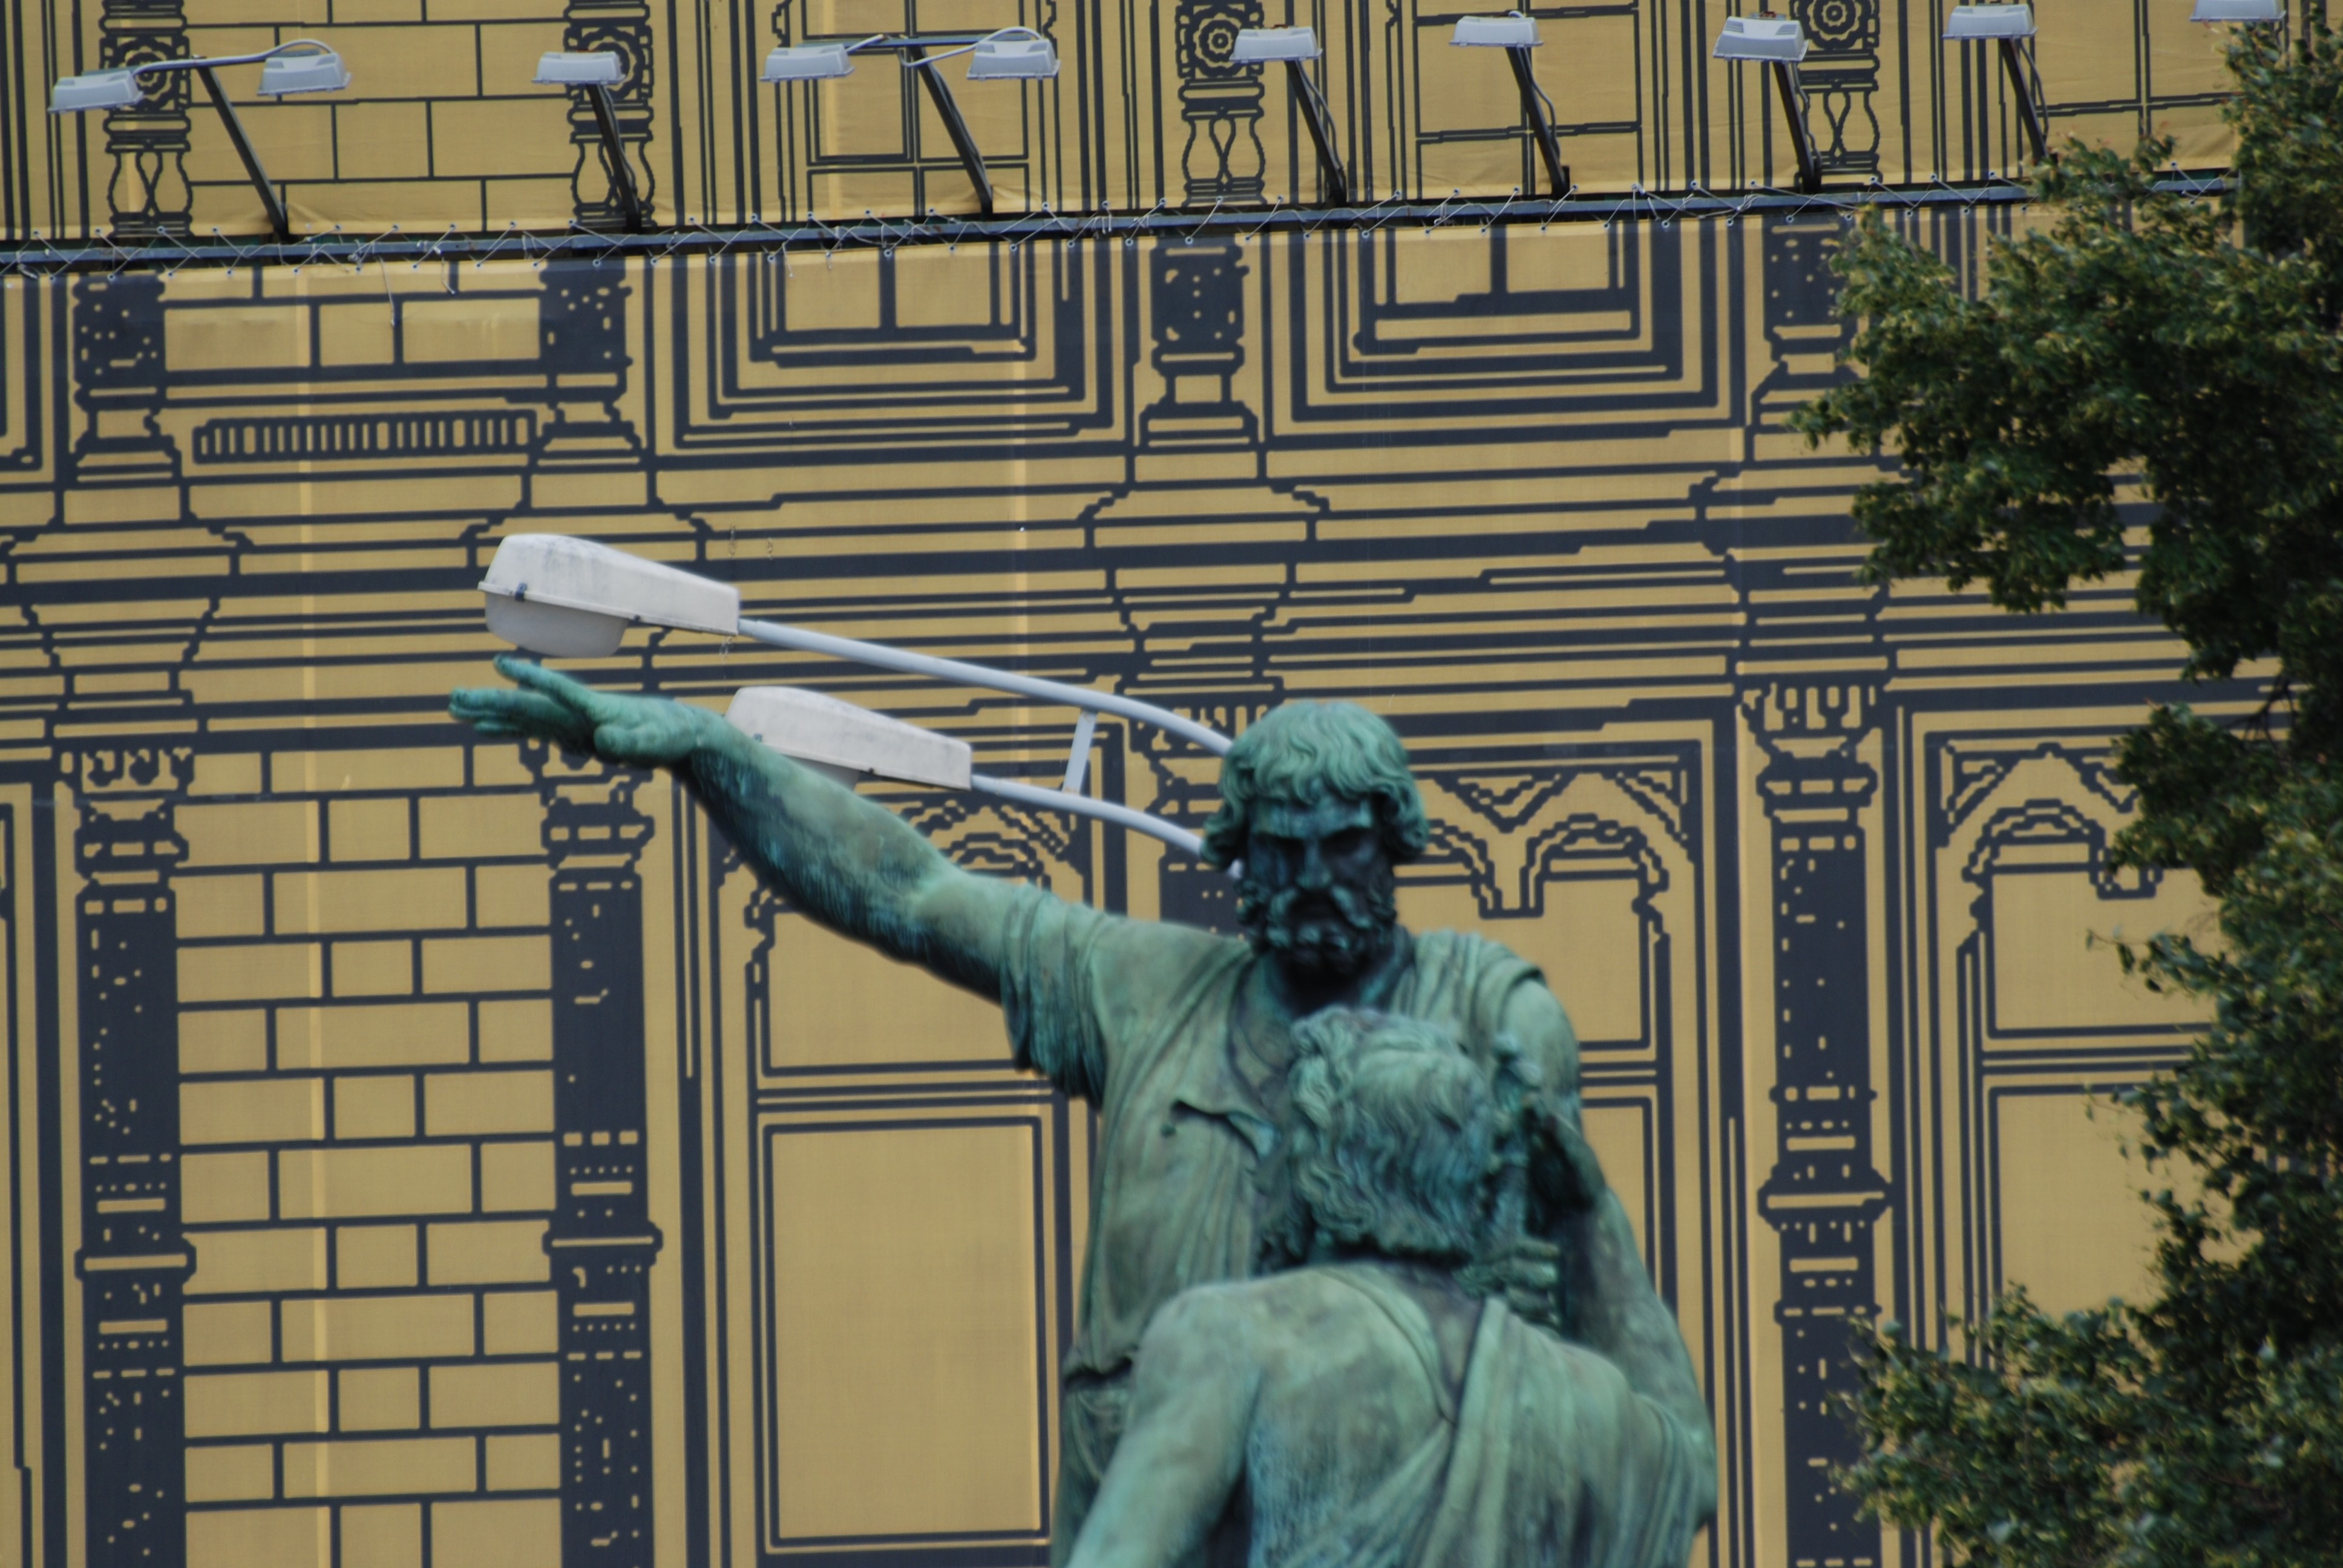
city, monument, cityscape, statue, red, square, nikon, sculpture, art, cool image, mural, moscow, russia, d80, cityscapes, moskau, nikond80, moscou, redsquare